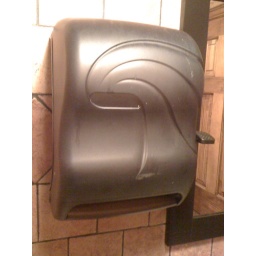
The bathroom attendant in a Missouri pizza joint